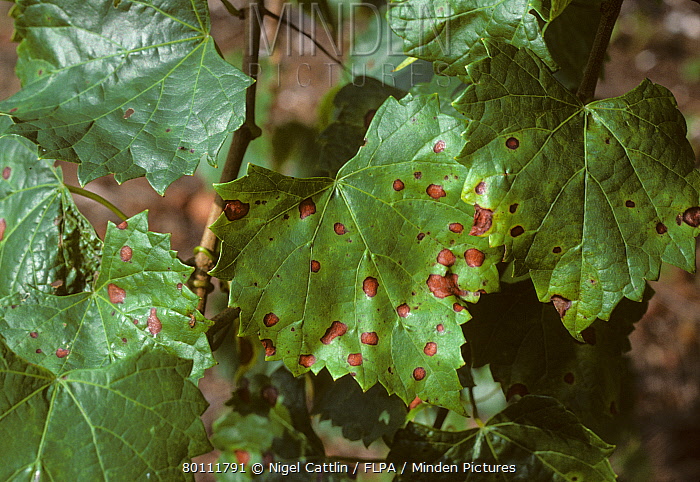
Labels: grape leaf black rot, grape leaf black rot, grape leaf black rot, grape leaf black rot